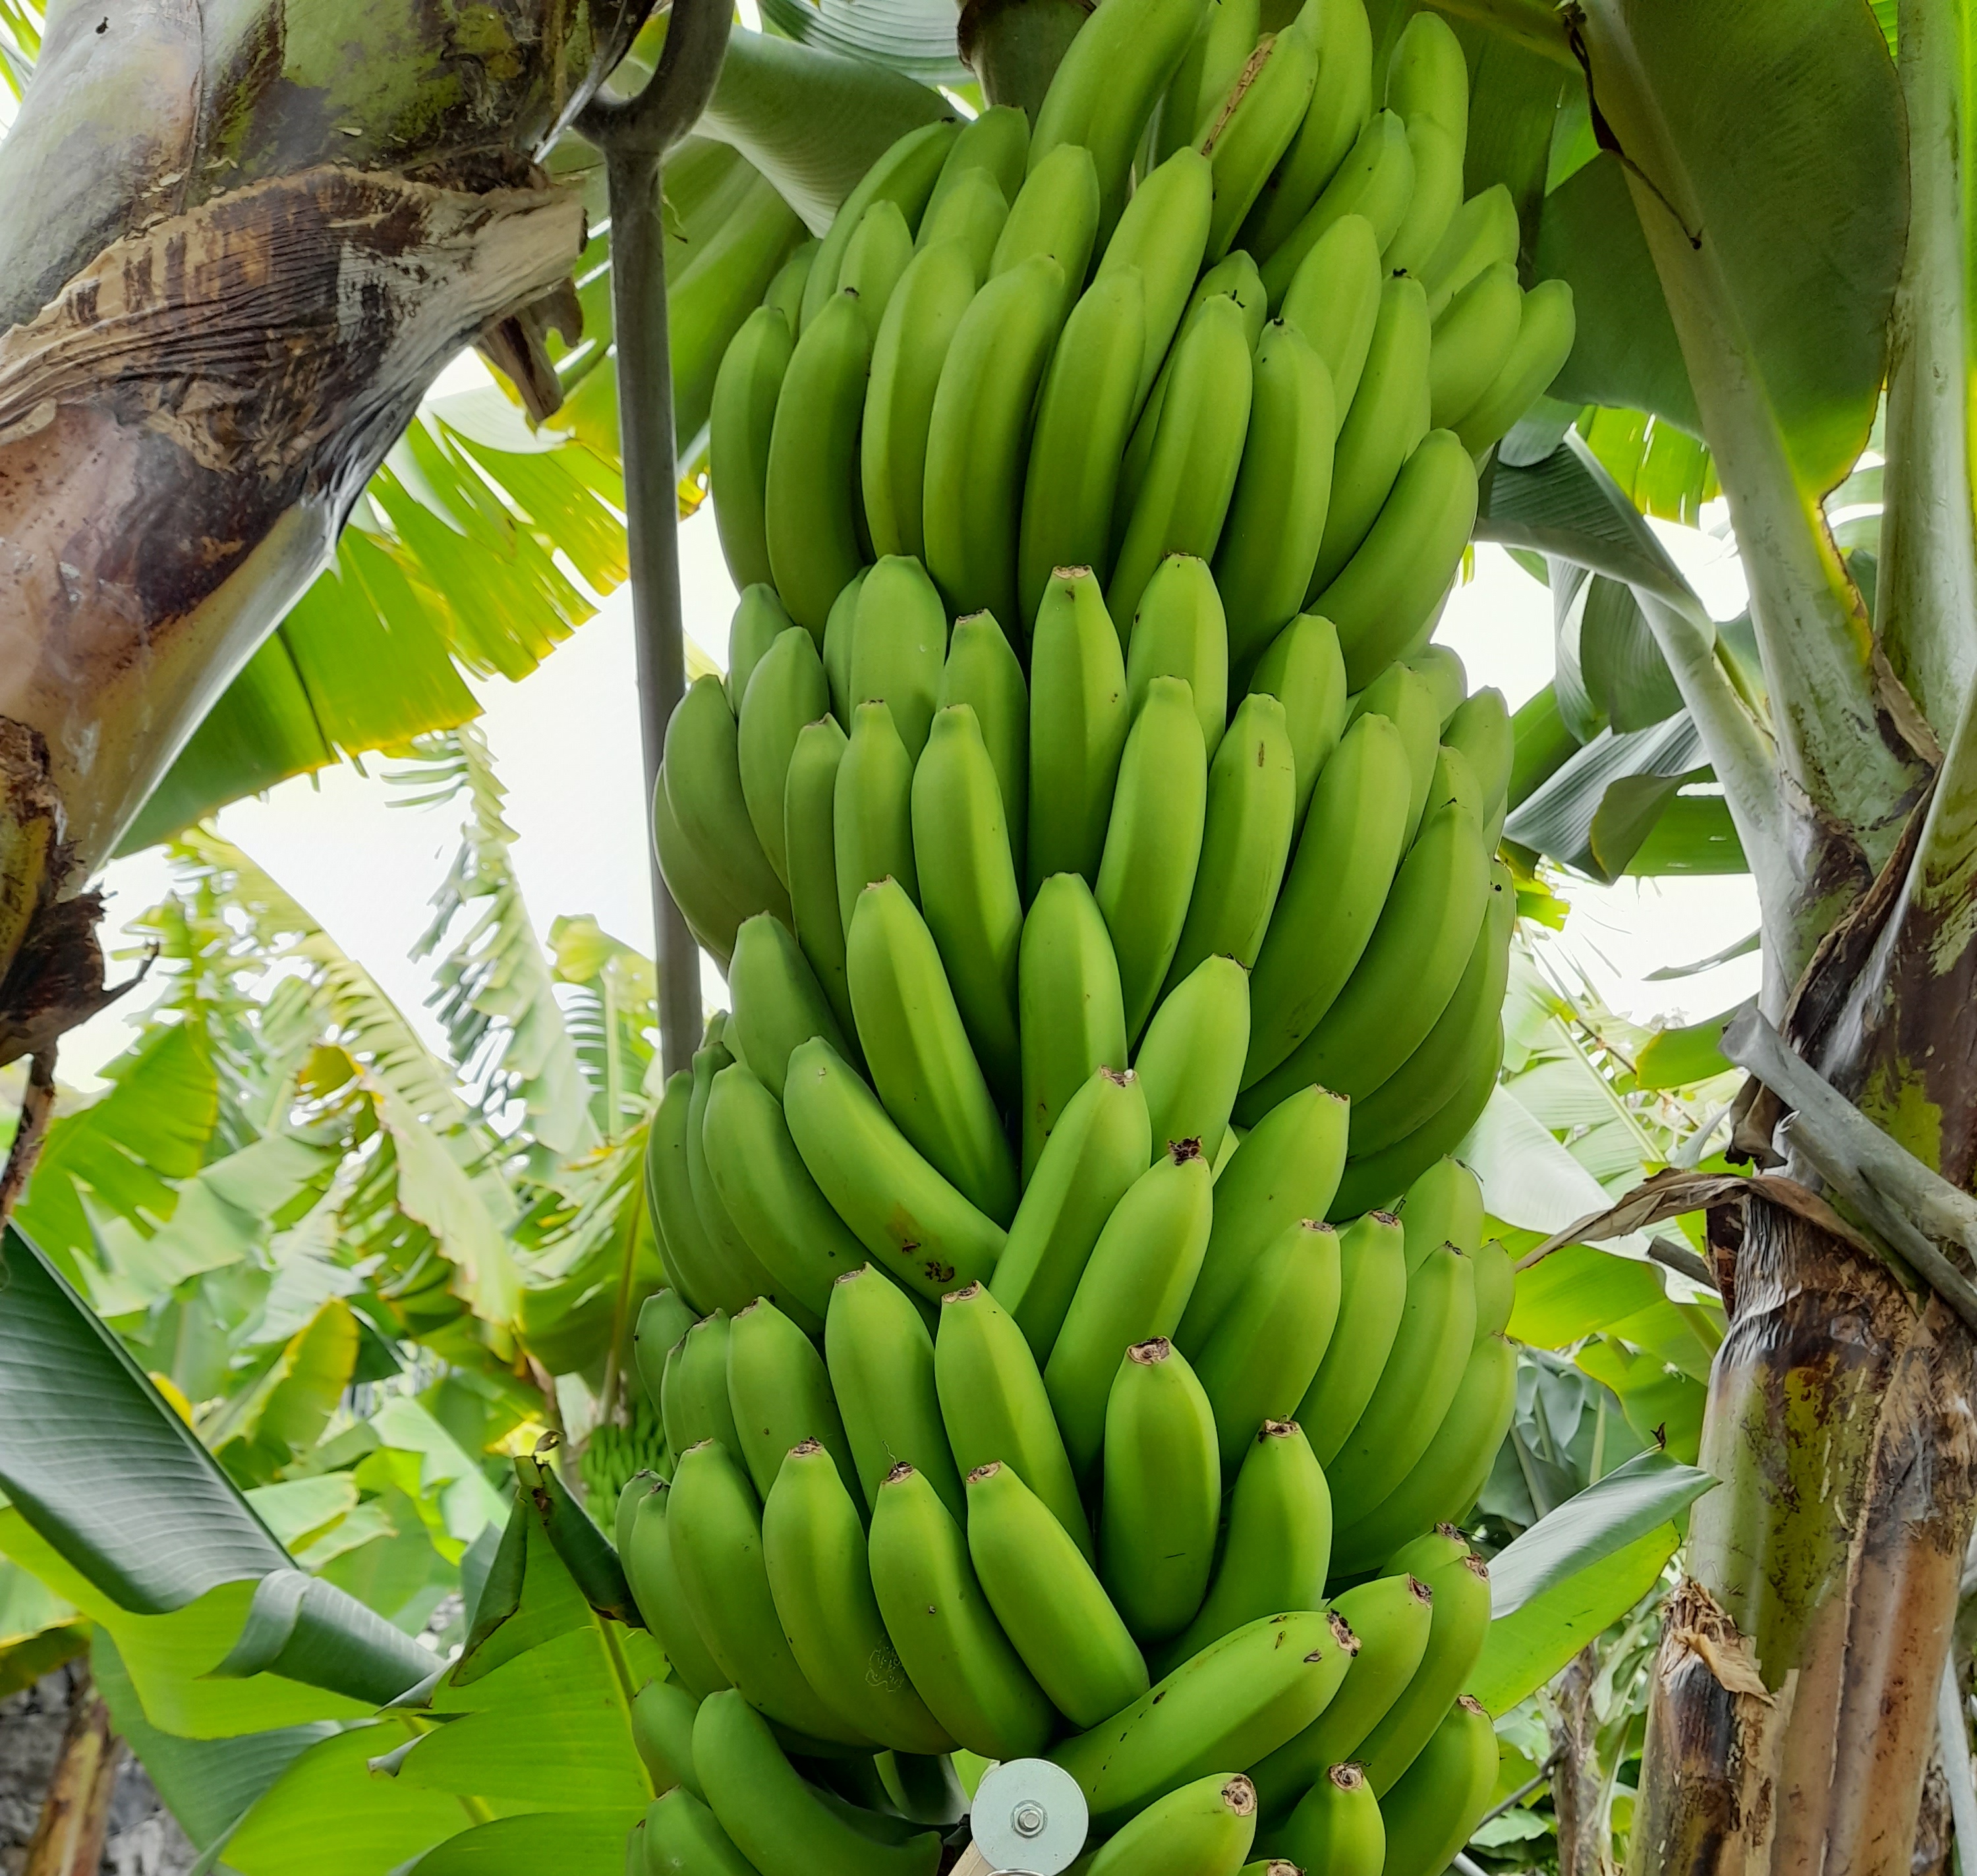
Label: Cut